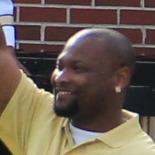
Age: 30